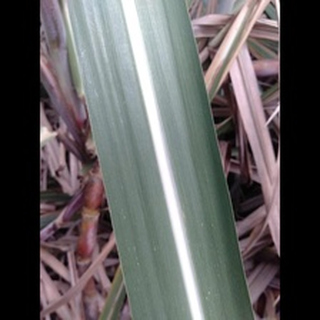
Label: healthy_sugarcane